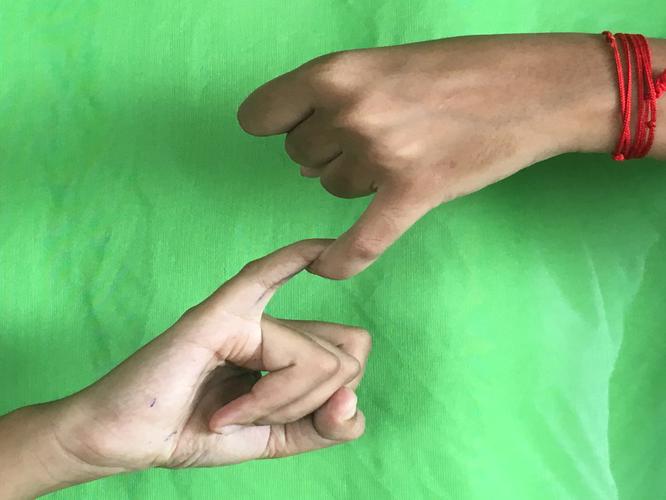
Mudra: Kilaka
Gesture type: double_hand